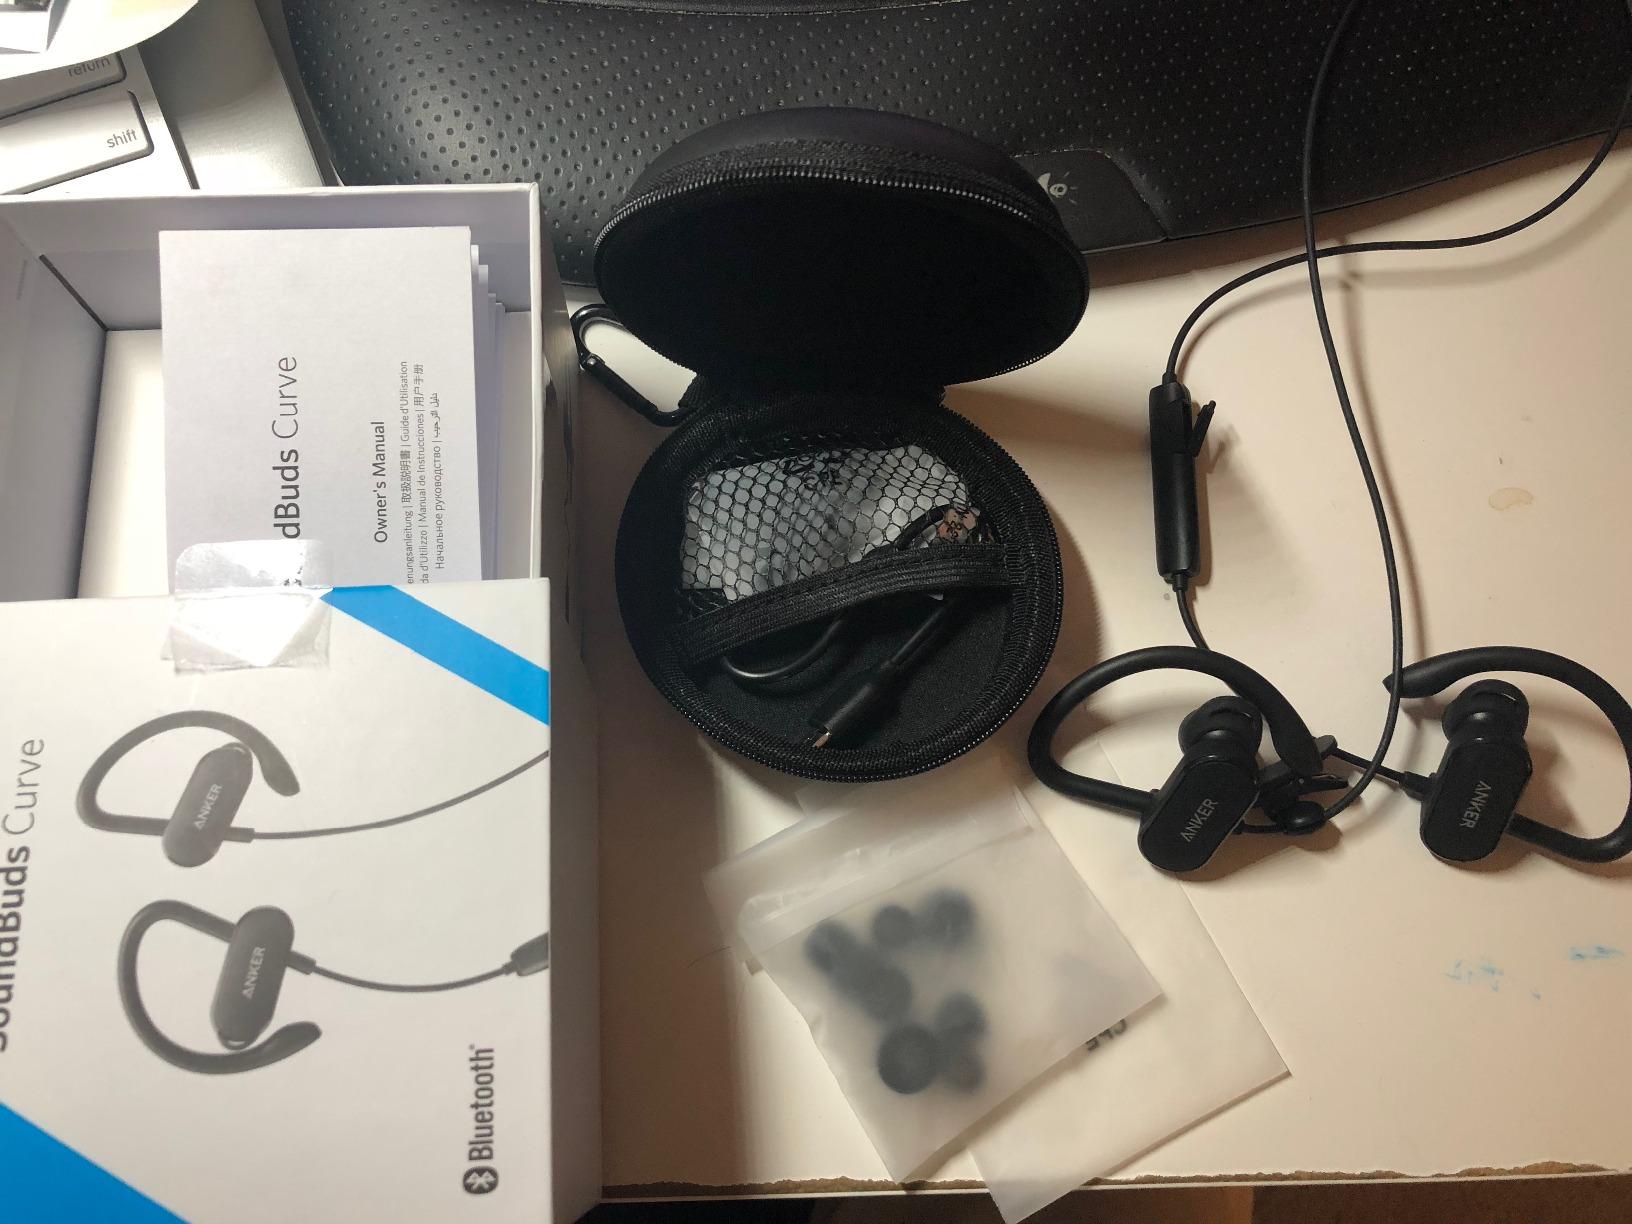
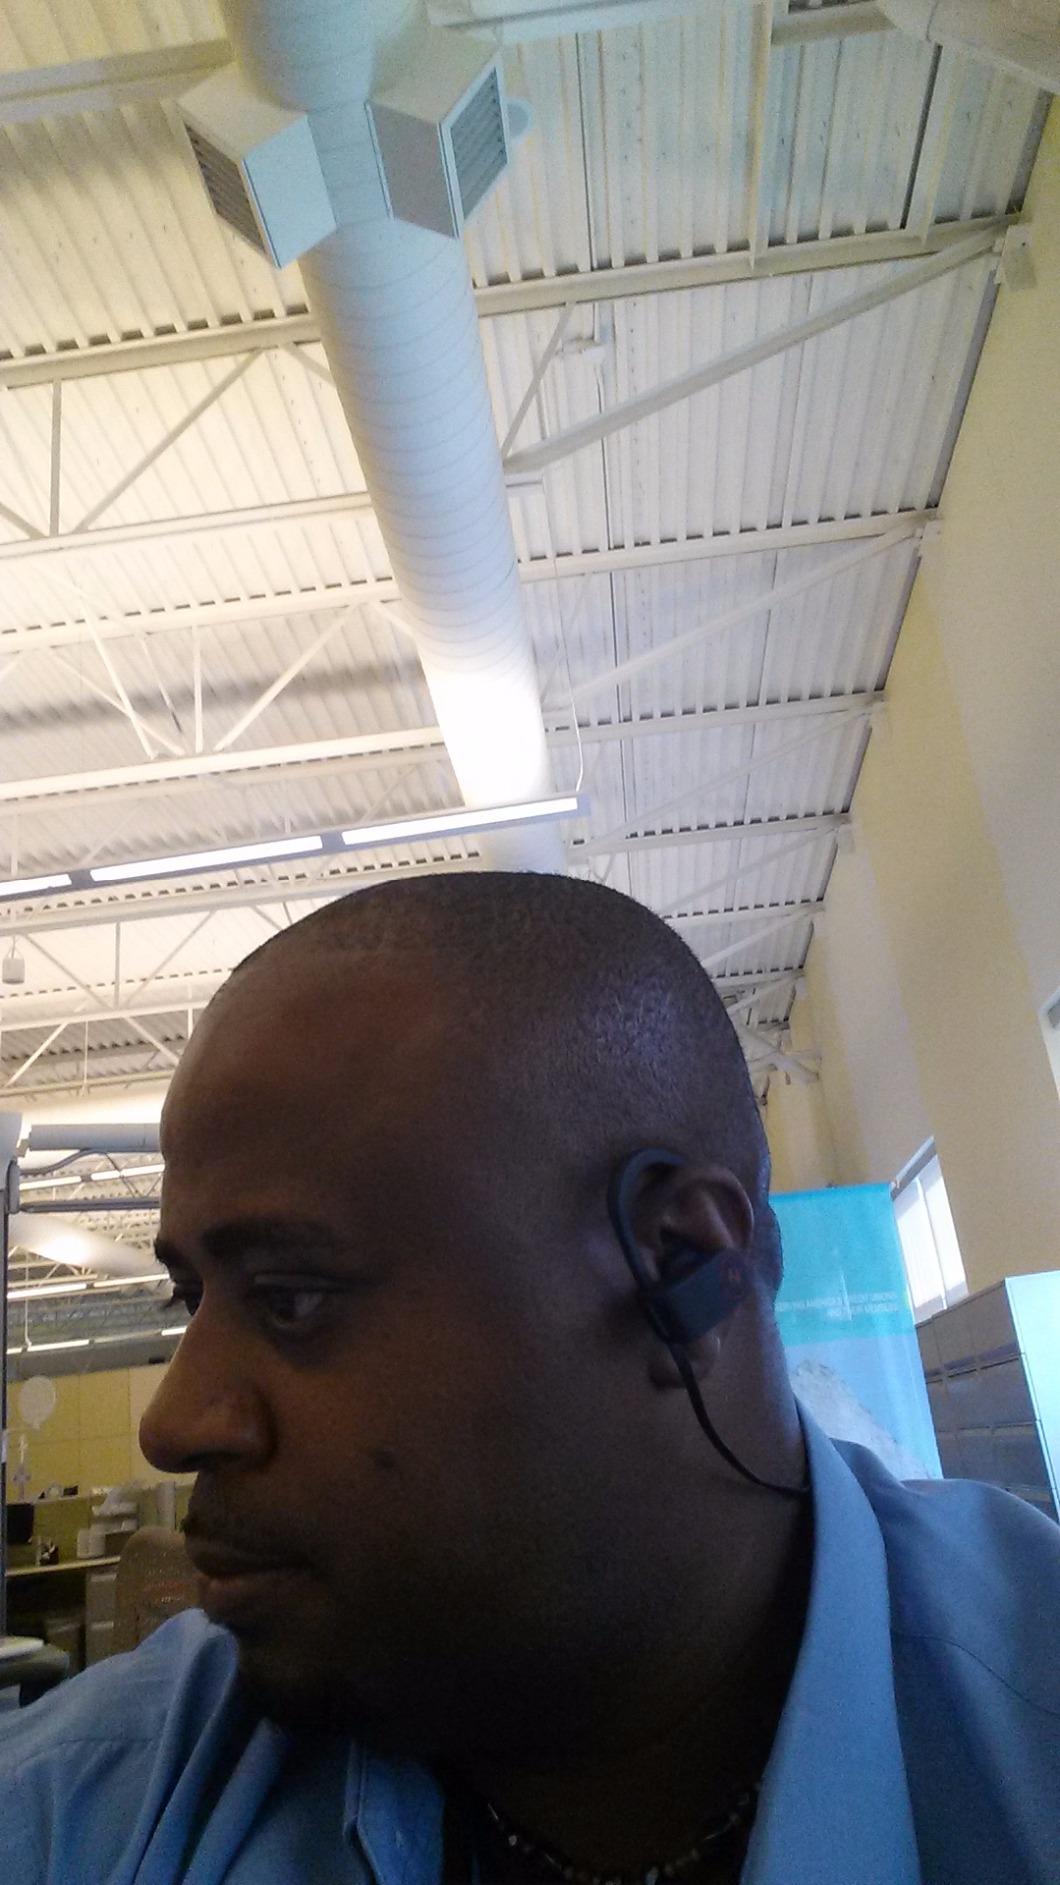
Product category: headphones
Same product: no